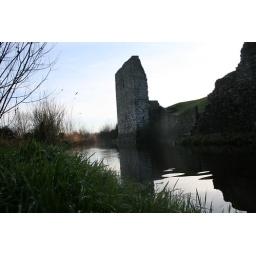
small river in trim castle